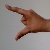
The image shows a hand gesture representing the letter 'Z' in Indian Sign Language.